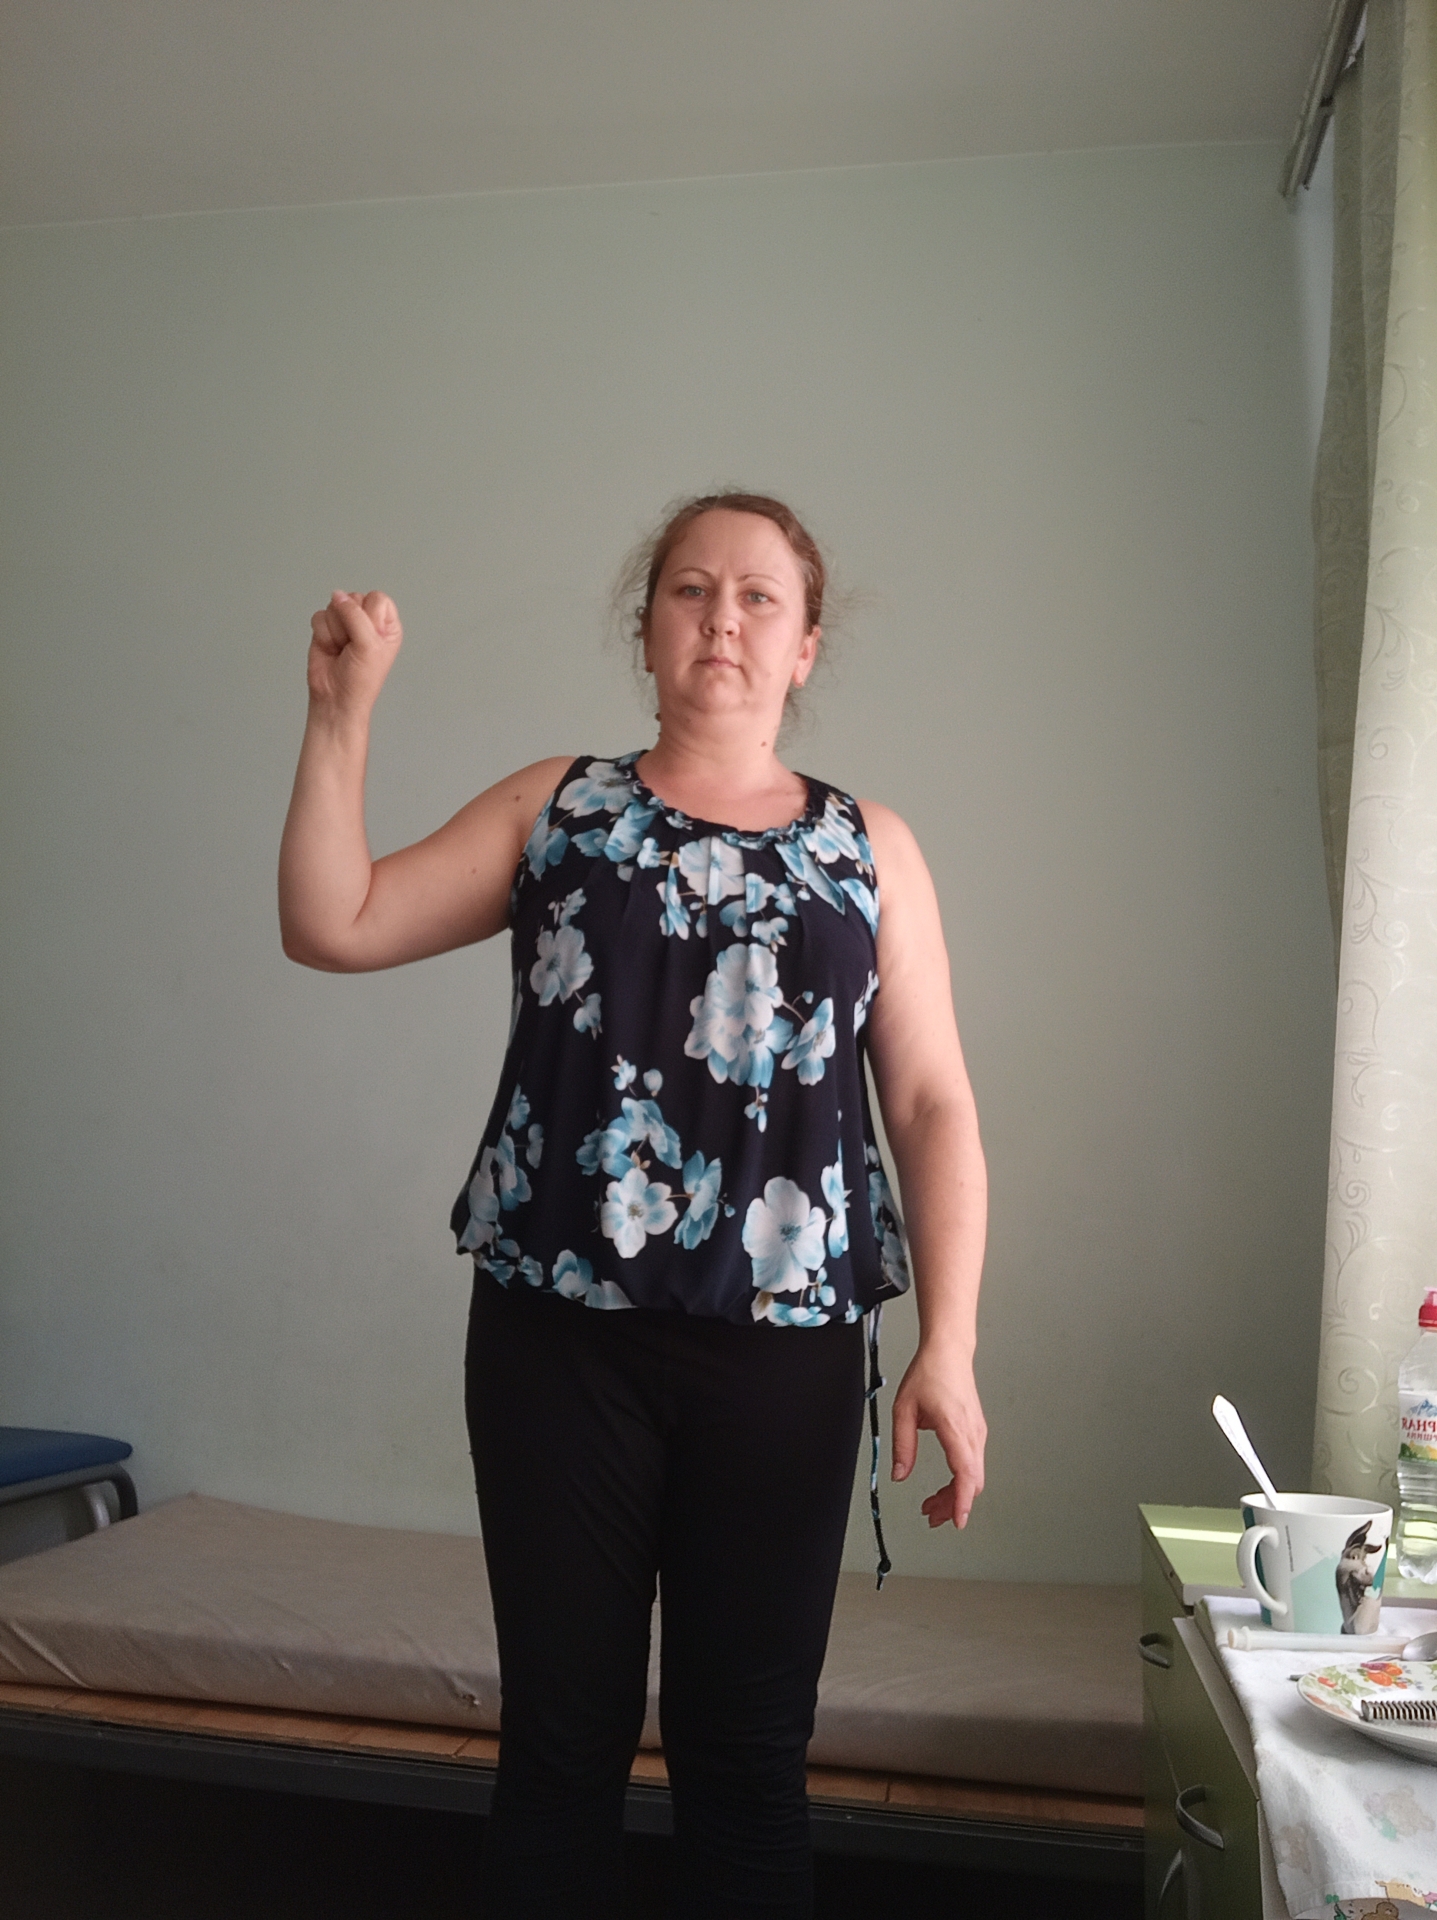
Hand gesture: fist